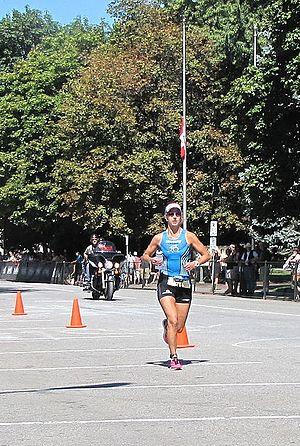
Meredith Kessler sur l' Ironman de Penticton en 2011
Meredith Brooke Kessler née Meredith Brooke Keeran le 28 juin 1978 à Colombus dans l'Ohio, est une triathlète professionnelle américaine, multiple vainqueur sur triathlon Ironman. Elle est nominée en 2016 par USA Triathlon comme meilleure triathlète féminine de l'année, sur compétition longue distance.